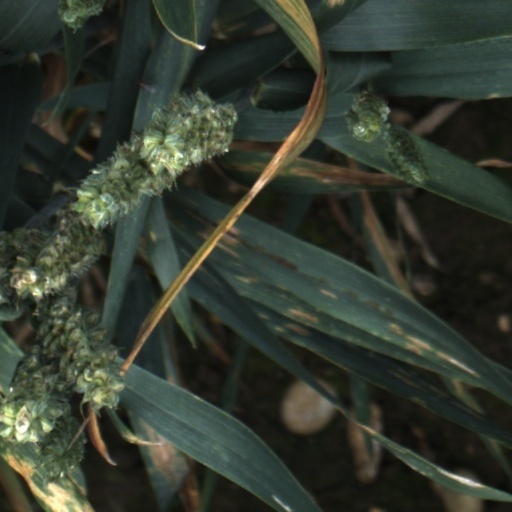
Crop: wheat